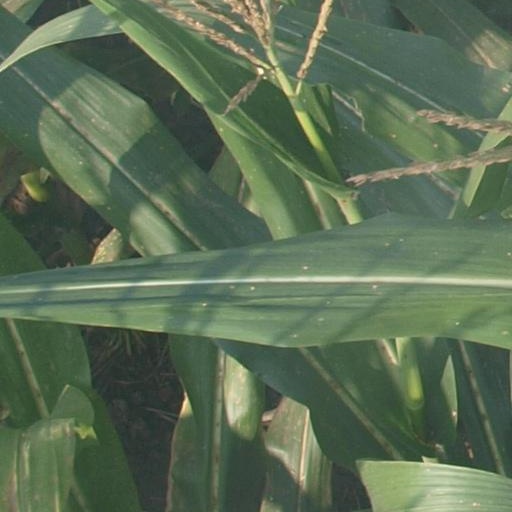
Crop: maize; corn